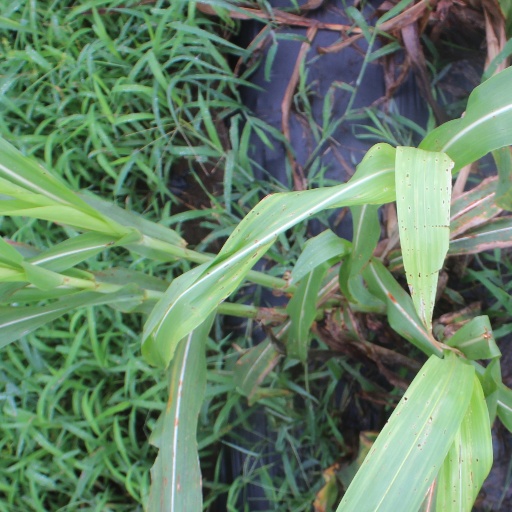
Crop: sorghum